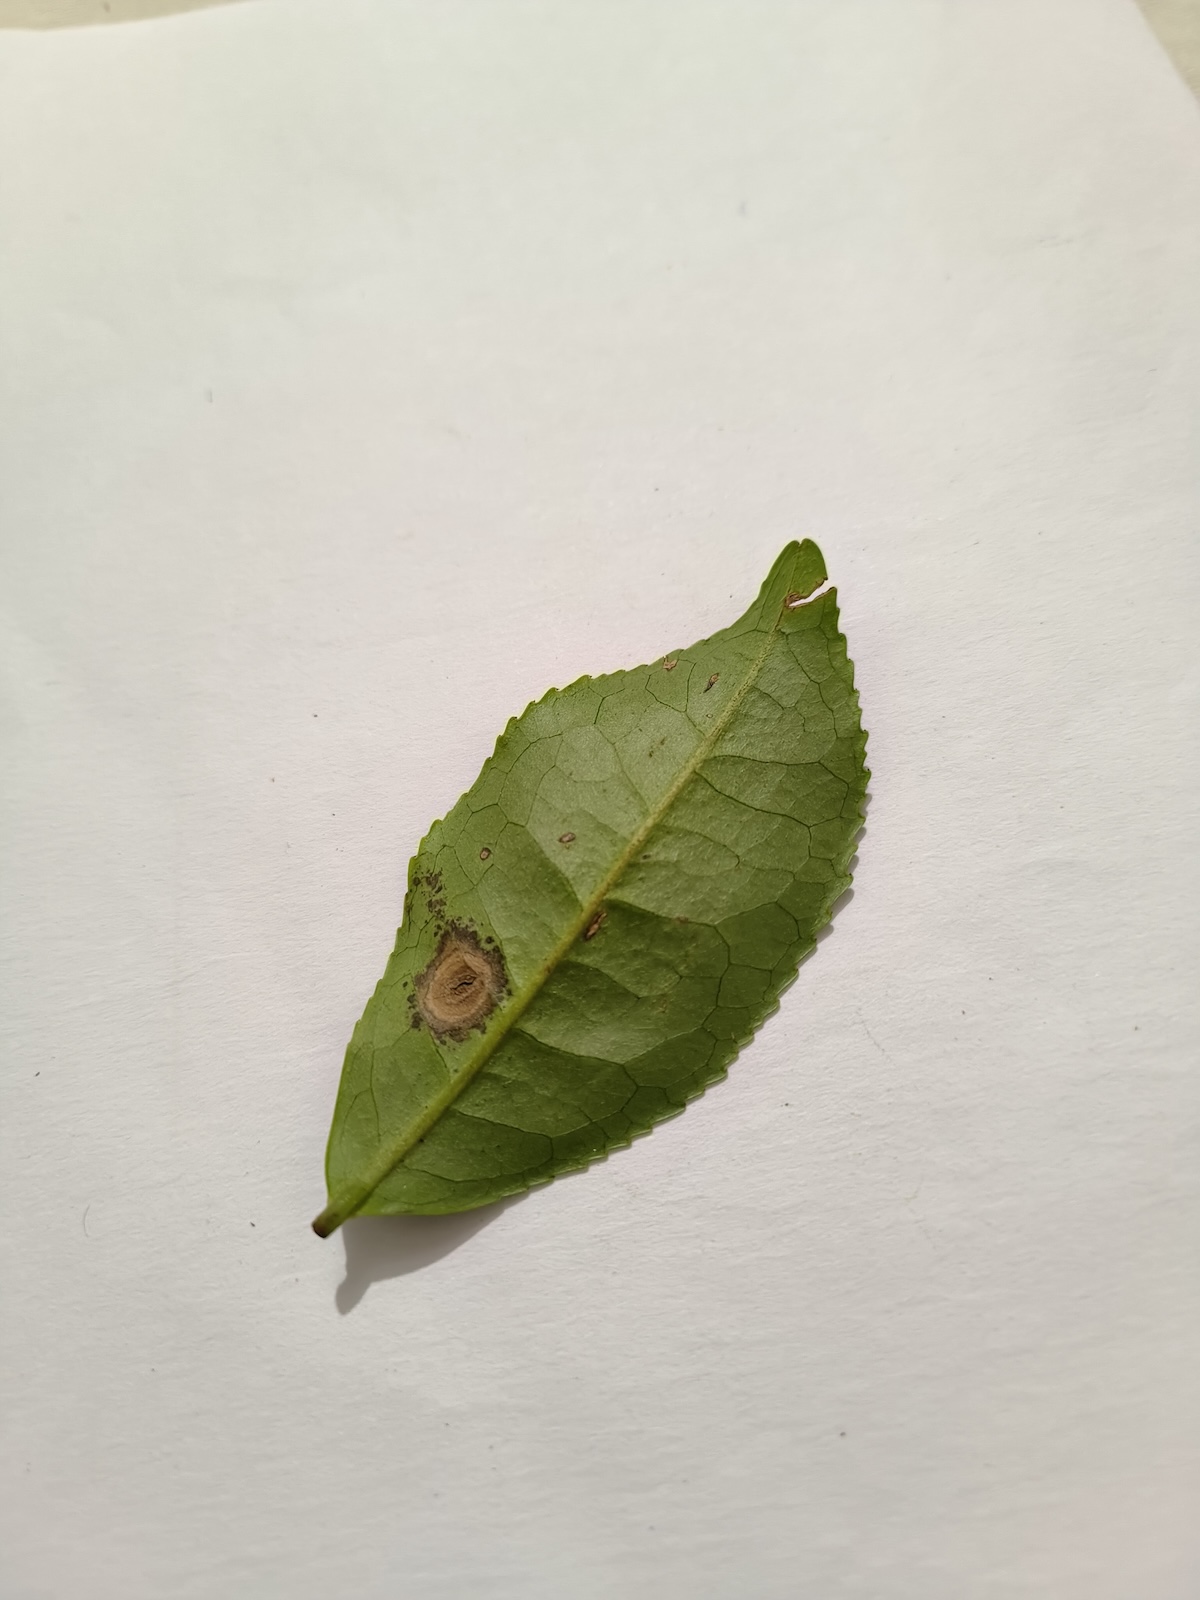
Label: Gray Blight